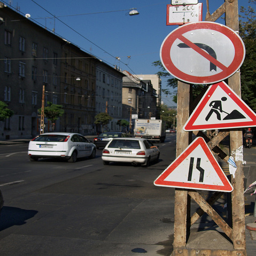
Those are not usual signs that you see on the street.
Three road signs on a wooden stand at the side of a city street.
Traffic moving down the road with a street sign on the right .
A lot of signs that are on a post.
some cars a street and some red and white signs